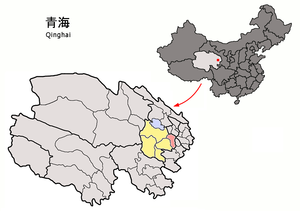
Le xian de Guide est un district administratif de la province du Qinghai en Chine. Il est placé sous la juridiction de la préfecture autonome tibétaine de Hainan.